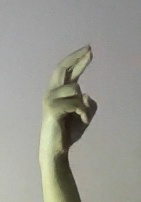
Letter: zay